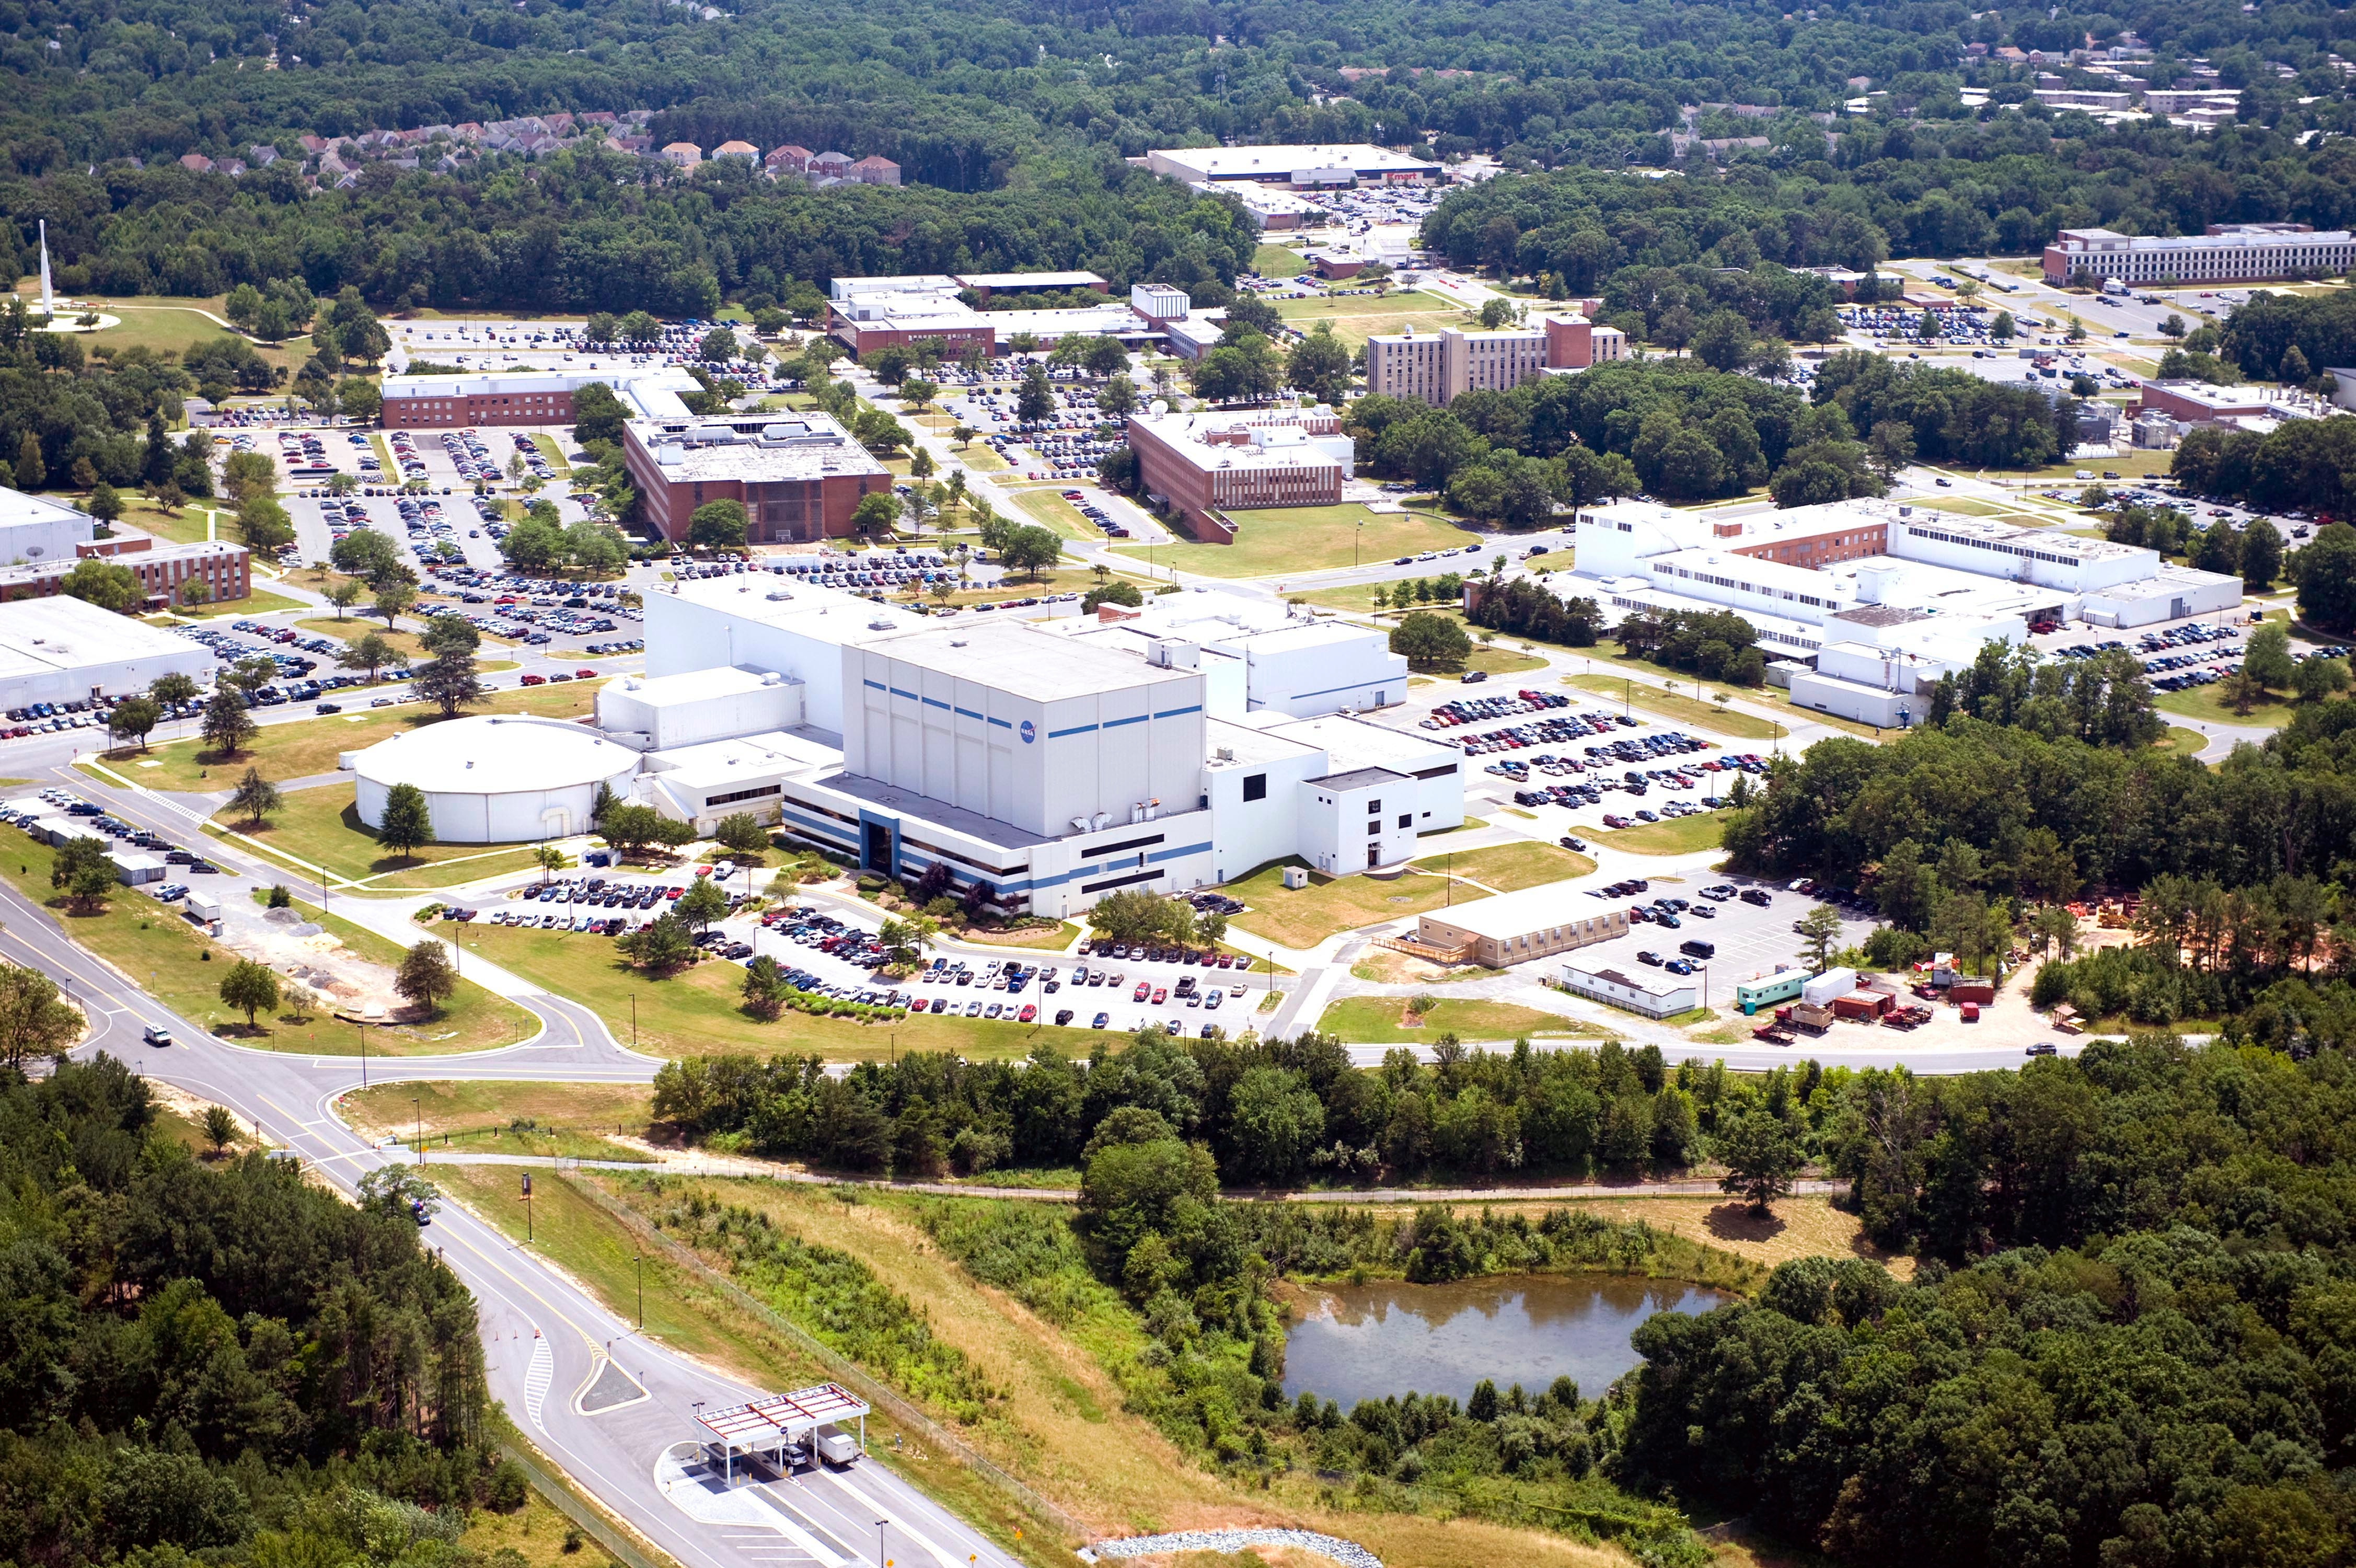
photography, town, panorama, suburb, stadium, resort, campus, estate, bird's eye view, aerial photography, residential area, sport venue